Georges Gault

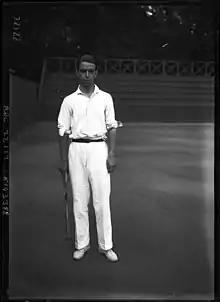
Picture of Georges Gault

Georges Gault was a tennis player competing for France. He finished runner-up to Max Decugis in the singles final of the Amateur French Championships in 1913.